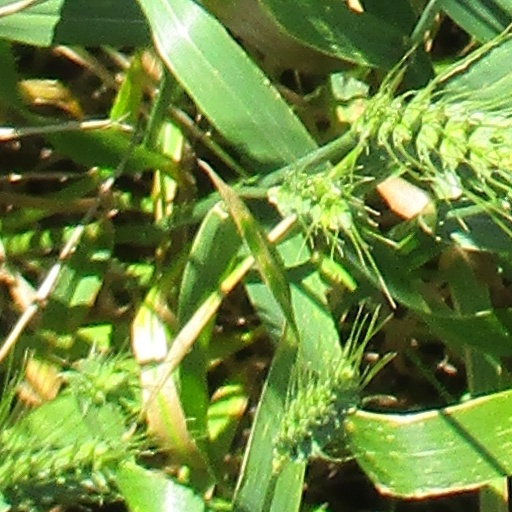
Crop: wheat